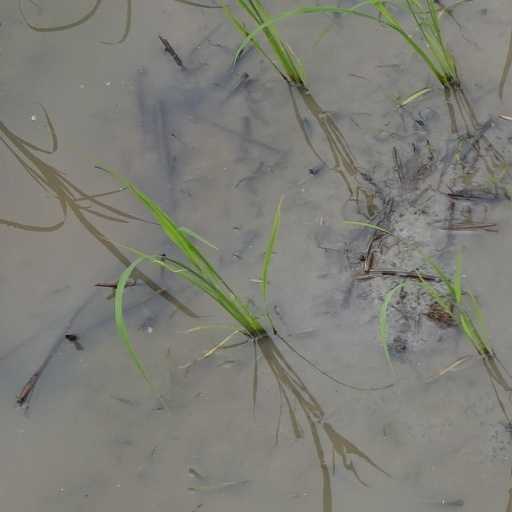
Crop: rice